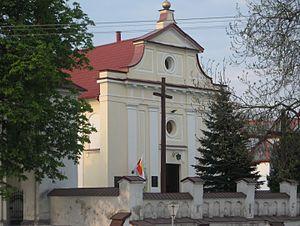
Niemojki est un village polonais de la gmina de Łosice dans la powiat de Łosice de la voïvodie de Mazovie dans le centre-est de la Pologne.